Louroux Priory

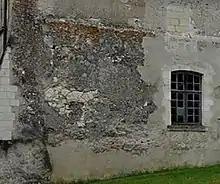
Close-up of the wall and former bays of the Romanesque building.

The residence is the building with the oldest visible masonry structures. This is most apparent on the west side, where the walls are adorned with windows with semicircular arches. A corner buttress supports the extension of the west façade. The western façade, whose second floor is noticeably set back from the first floor, has been altered several times. The roof of the residence rests on a herringbone-patterned rafter framework, whose beams, each numbered in ascending order from north to south, are derived from trees cut down in 1519. The wood from the planks on the first and second floors comes from trees cut in 1522. In addition, dendrochronological expertise shows that the timber elements making up the paneling on the east façade were cut during the same period, i.e. in 1520. Although some of the original masonry (11th century) has been preserved, these results show that the residence was almost completely rebuilt during the Renaissance.